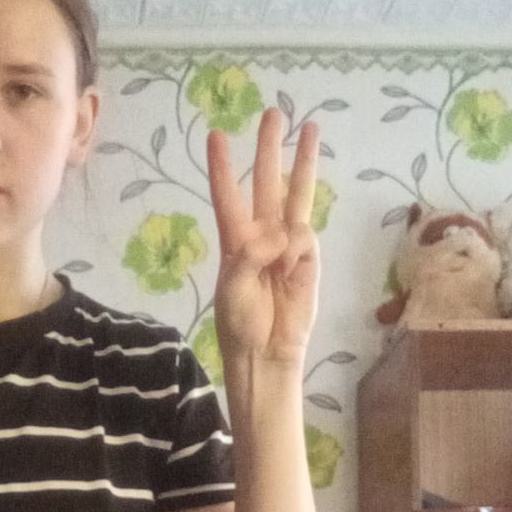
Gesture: three